Two Leggings

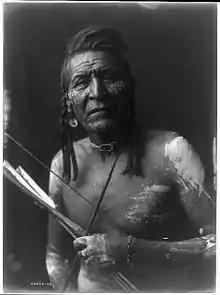
Two Leggings captured by photographer Edward S. Curtis in 1906

Two Leggings (Crow: Issaatxalúash) or Apitisée ("Big (Whooping) Crane") was a Crow "Akdúxxiilee" (warrior), "Íipche Akeé" (war leader or pipe carrier) and "Bacheeítche" (local group leader) of the "Binnéessiippeele" (River Crow Band). Two Legging's exact birth date is unknown. It is assumed he was born between the years of 1846 and 1851. His death is recorded as April 23, 1923.